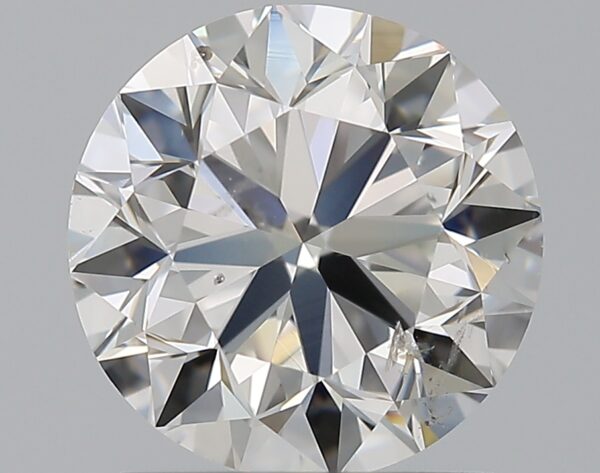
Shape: round
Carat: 1.51
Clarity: SI2
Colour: G
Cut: VG
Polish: EX
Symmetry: EX
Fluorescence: F
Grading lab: GIA
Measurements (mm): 7.11 x 7.15 x 4.58